Portrait of Baudouin de Lannoy

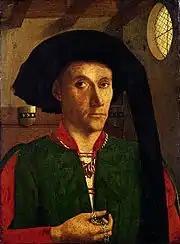
"Portrait of Edward Grimston", Petrus Christus, 1446. National Gallery, London. Christus was influenced by van Eyck, and this portrait served a similar function to de Lannoy's, marking his entry to the Order of the Golden Fleece.

Portrait of Baudouin de Lannoy is a small oil-on panel portrait by the Early Netherlandish painter Jan van Eyck, completed . It shows Baldwin of Lannoy, a contemporary Flemish statesman and ambassador for Philip the Good at the court of Henry V of England. From surviving documents it is known that the work was commissioned to mark his entry into the order "Baudouin de Lanno".